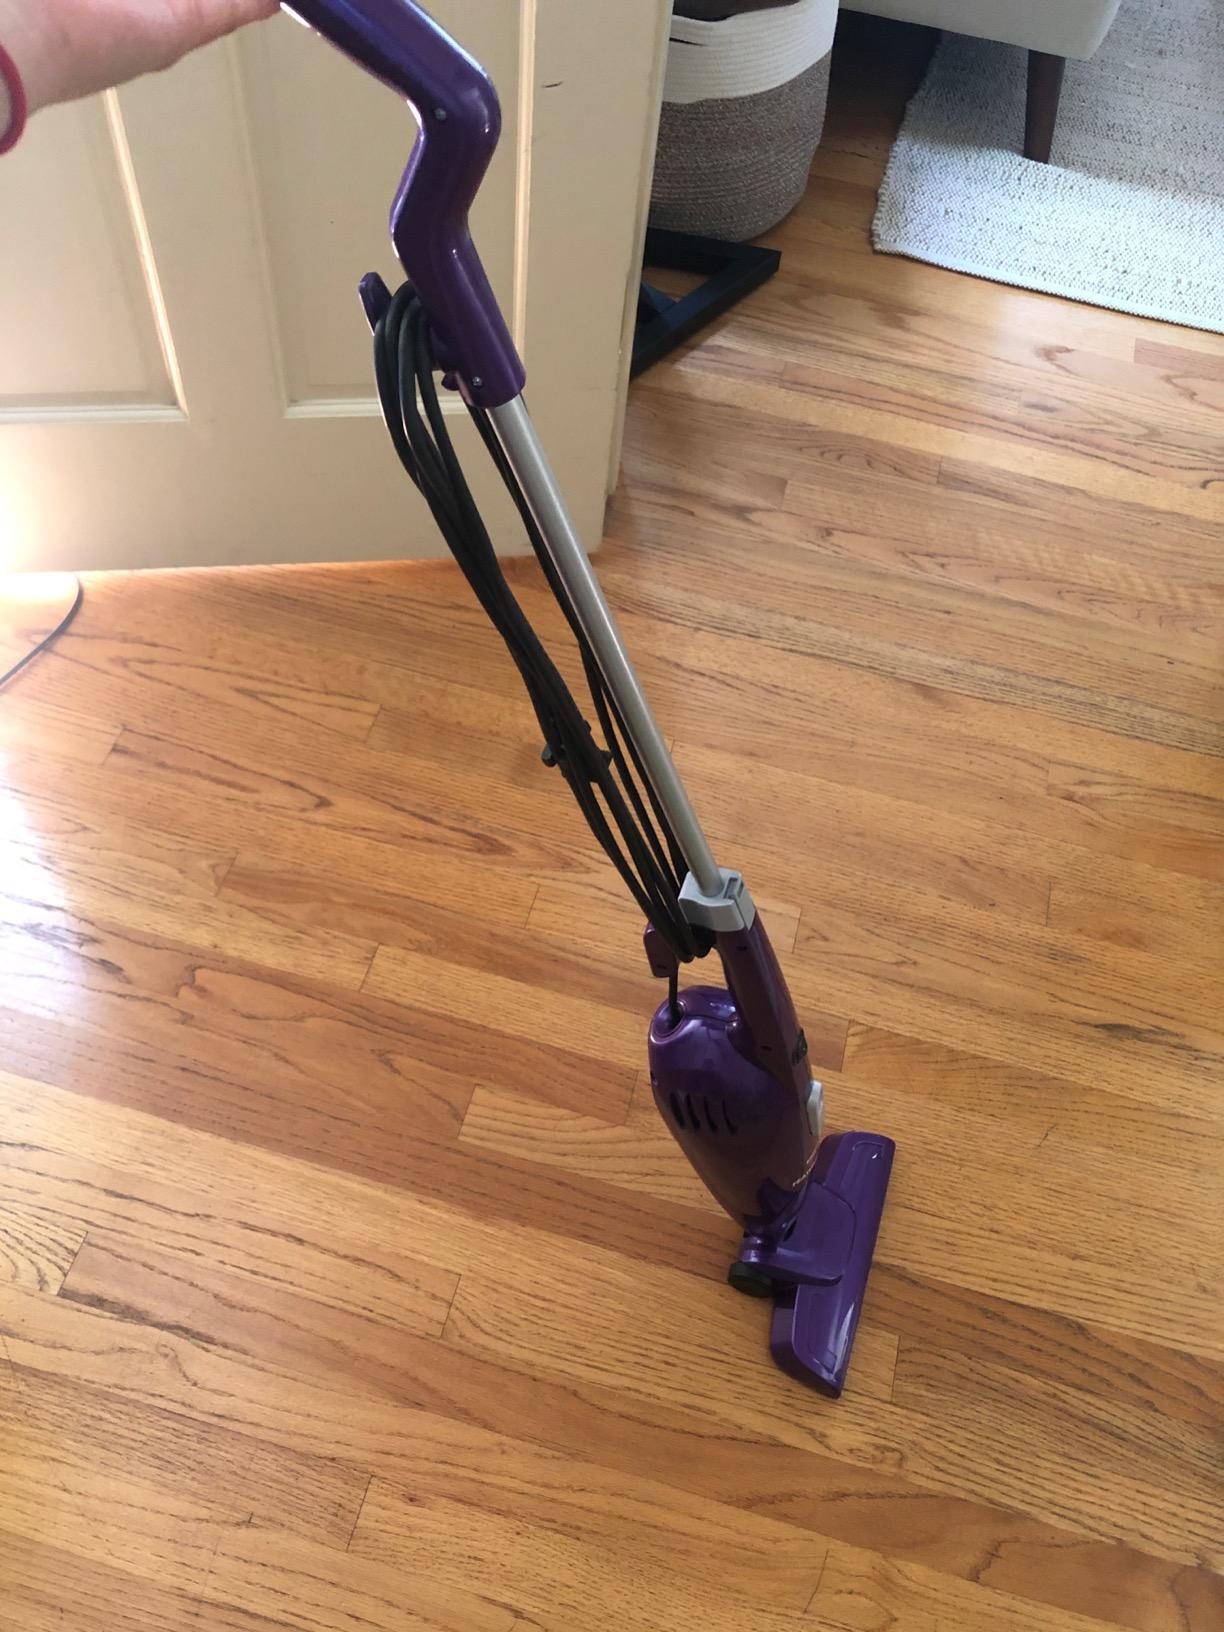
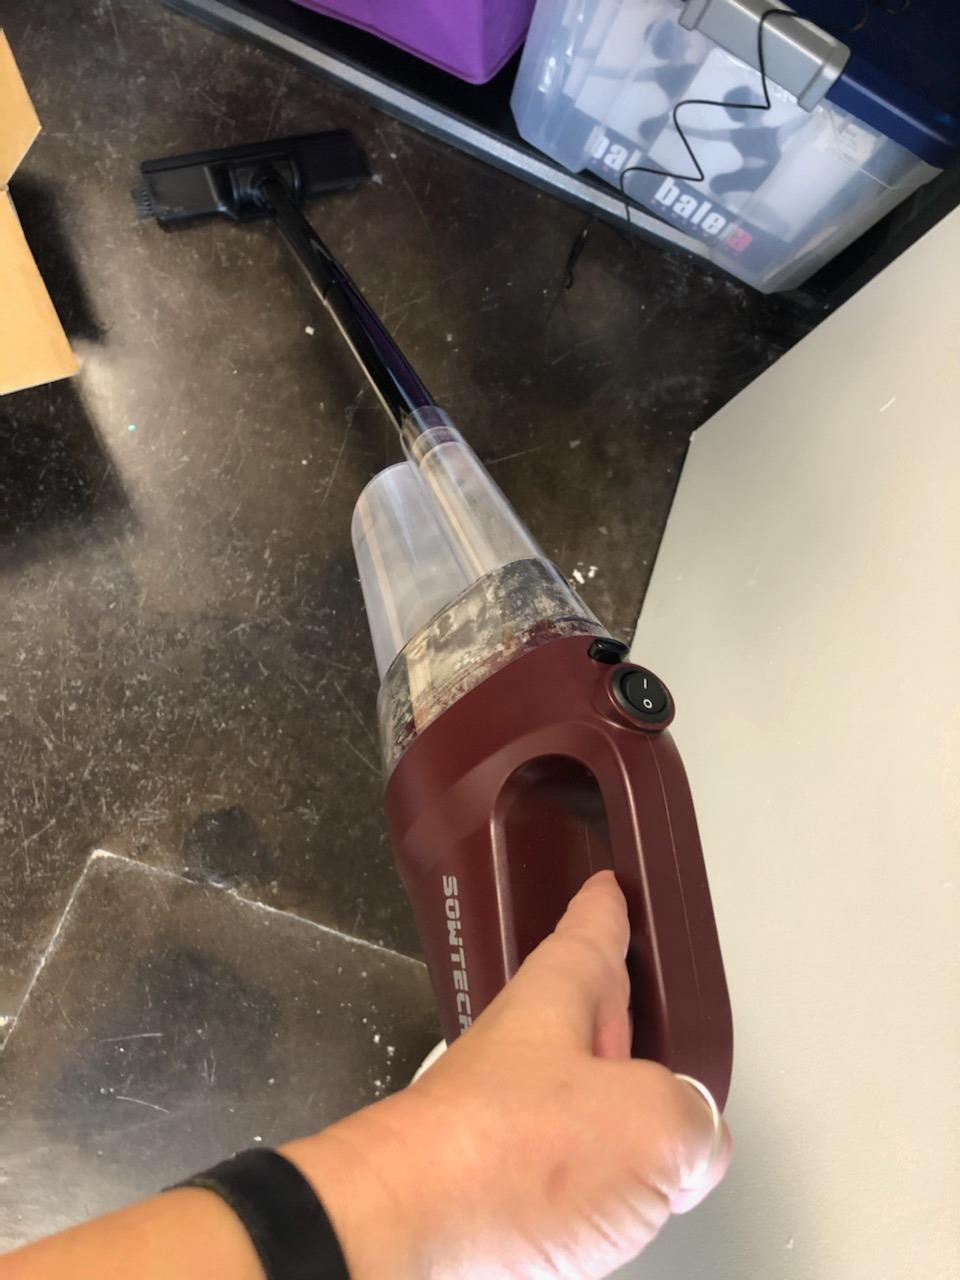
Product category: items_vacuum
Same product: no